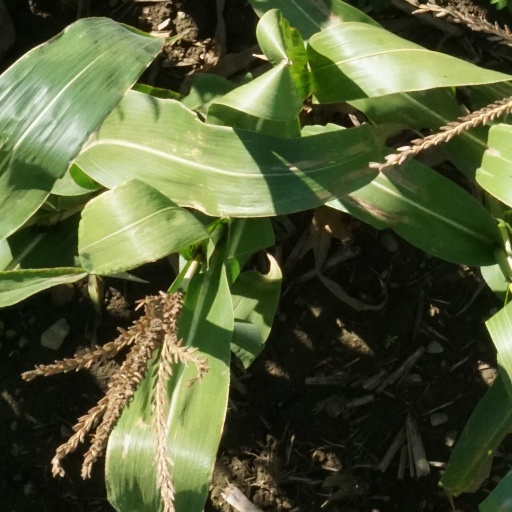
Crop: maize; corn